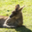
Label: kangaroo